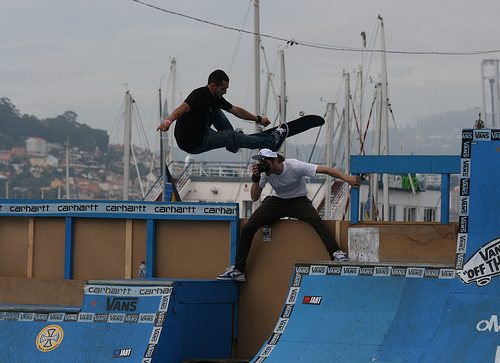
question: 天気はどうですか
answer: くもり

question: 人は何人いますか
answer: 2人

question: どんなスポーツをしていますか
answer: スケボー

question: スケボーの板はいくつありますか
answer: １つ

question: スケボーは何色ですか
answer: 黒色

question: カメラはいくつありますか
answer: 1つ

question: 帽子はいくつありますか
answer: １つ

question: 帽子は何色ですか
answer: 白色